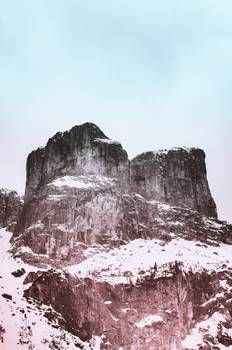
Label: No Watermark